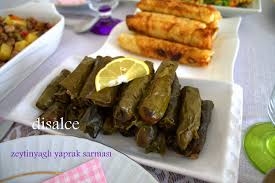
Yemek: yaprak_sarma